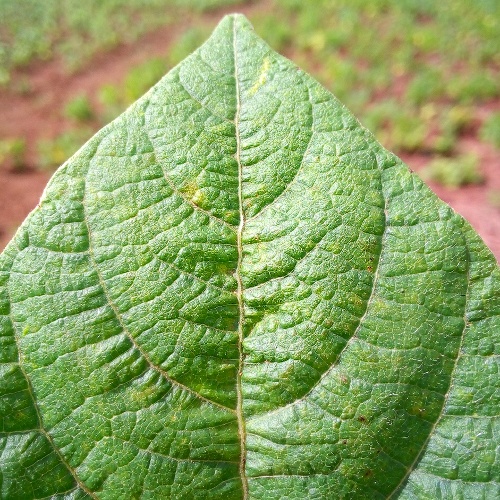
Leaf condition: healthy